United States Bullion Depository

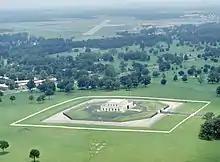
Aerial view, 1989

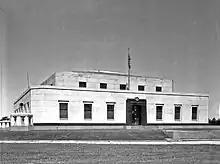
US Bullion Depository. Taken in 1968, four years after the movie "Goldfinger"

The building measures by and is above ground level. Materials used to construct the building include of granite (quarried at the North Carolina Granite Corporation Quarry Complex), of concrete, of reinforced steel and of structural steel. The outer wall is made of granite-lined concrete. There are guard boxes at each of the four corners of the structure. Sentry boxes are located at the entrance gate. The words "United States Depository" are inscribed over the marble front entrance. Above the inscription is the seal of the Department of the Treasury, in gold. Offices of the Officer in Charge and the Captain of the Guard open upon the entrance lobby. At the rear of the building is another entrance used for receiving bullion and supplies.